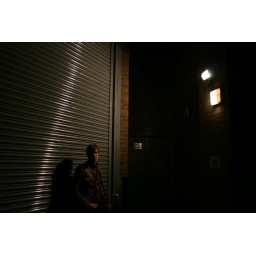
by the light of the street lamp